Château de Soubeyran

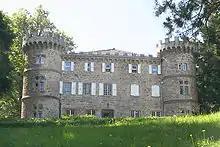
Château de Soubeyran

The Château de Soubeyran is a château in Saint-Barthélemy-Grozon, Ardèche, France. It was built for the de Soubeyran family, of which Hector de Soubeyran de Saint-Prix was a prominent member. It belongs to the Œuvres Laïques de l’Ardèche.